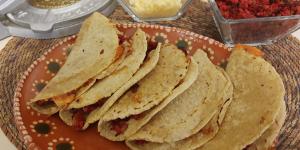
quesadillas de chorizo